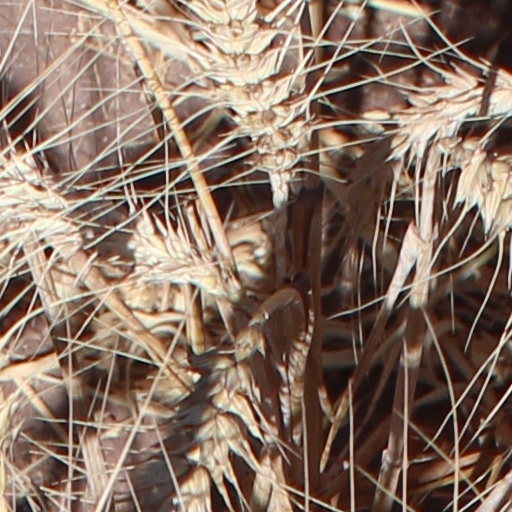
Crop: wheat